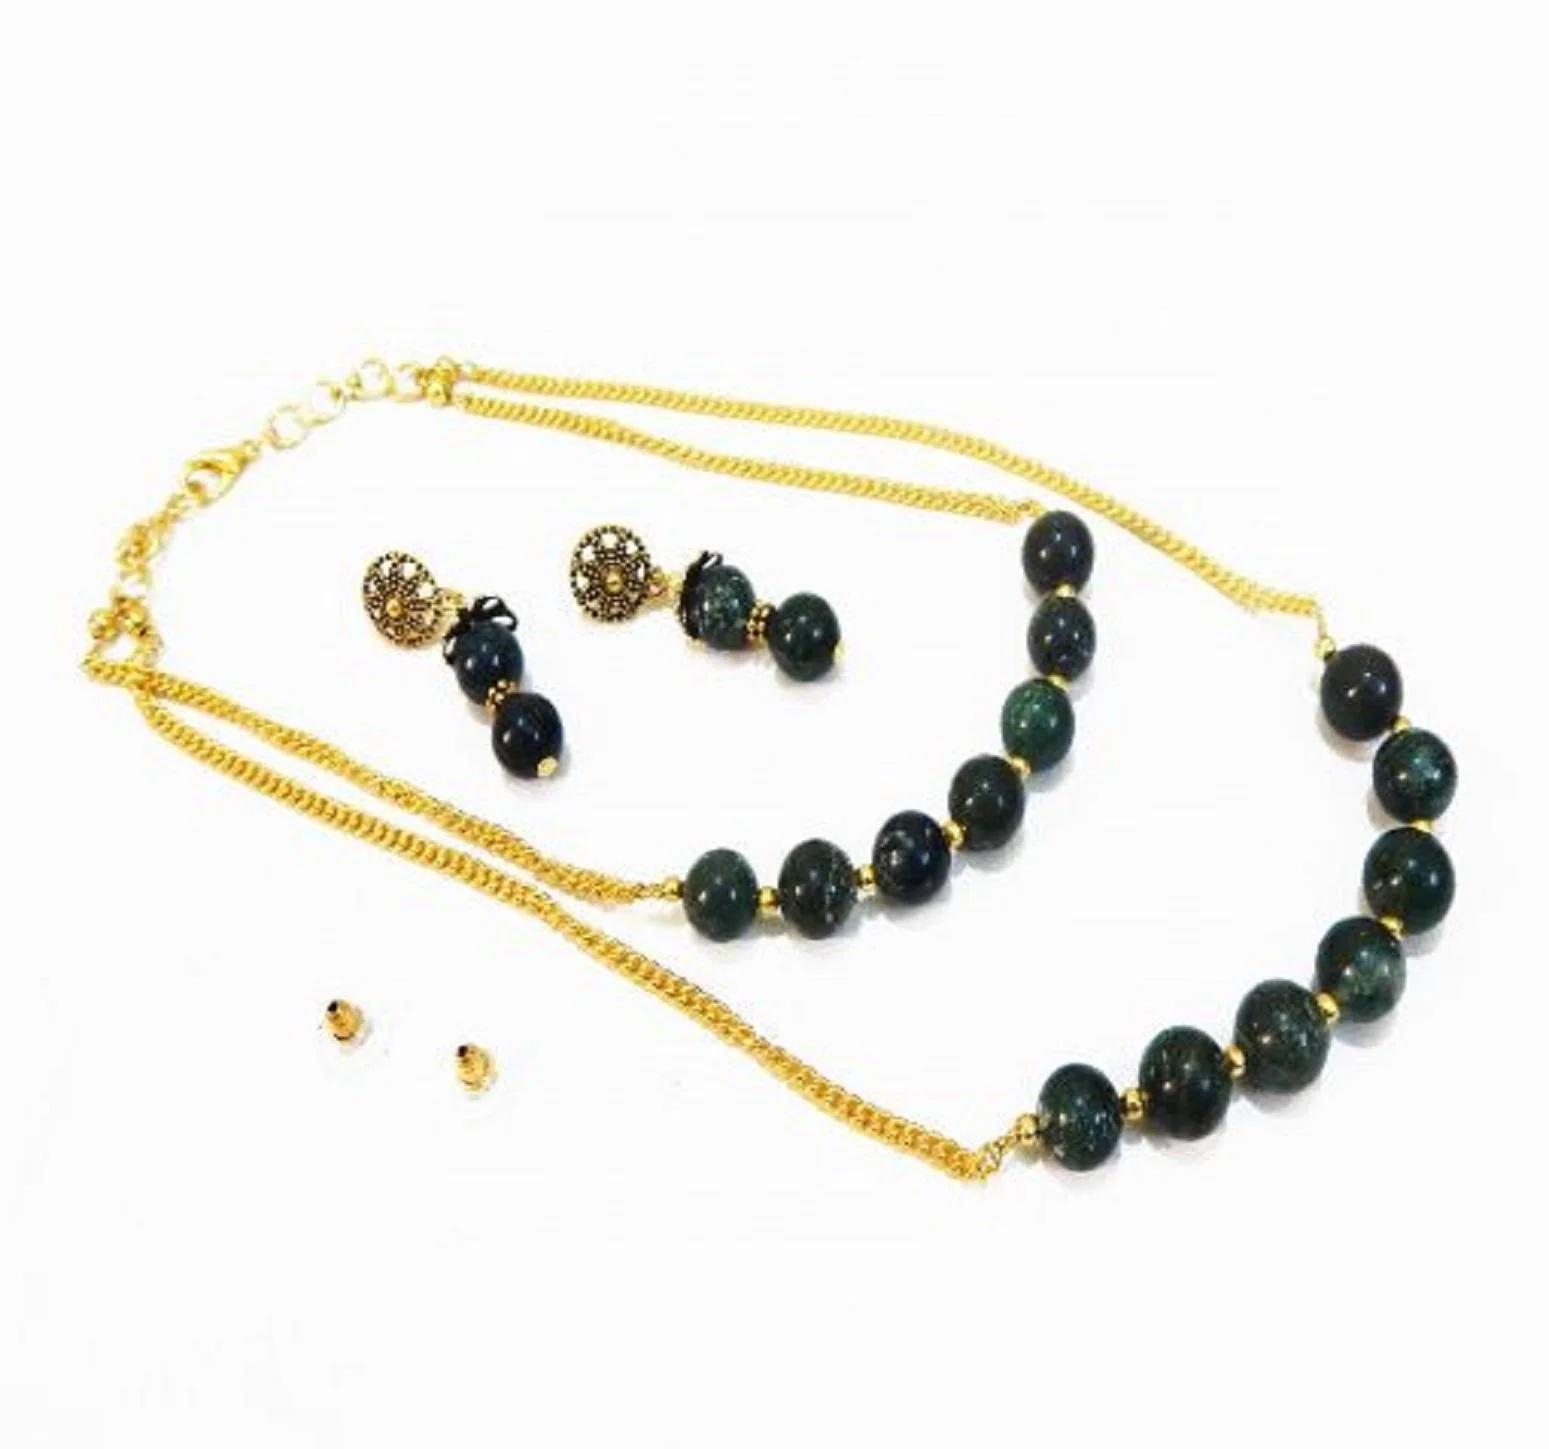
JAYA VISION ENTERPRISES Gemstone Green Aventurine 2 Line Heart Chakra Necklace
Type: Necklaces
Brand: JAYA VISION ENTERPRISES
Price: Rs. 399
 Item Type : Semi Precious Gem Stone Green Aventurine Beads Necklace,Style : 2 Line Green Aventurine Stone Beads Necklace,Finishing Detail : Green Aventurine Beads with Gold Polish Copper metal Chain Necklace,Green Aventurine help in emotional healing and preparing one for growth. It associates one to tree of life. Its positive energy heals emotional trauma, reduces anxiety.